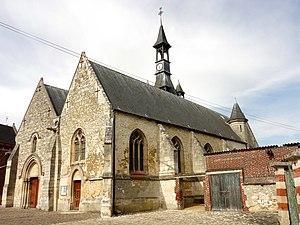
Église Saint-Pierre-et-Saint-Paul de Fitz-James (voir titre).
L'église Saint-Pierre-et-Saint-Paul est une église catholique paroissiale située à Fitz-James, en France. Elle a probablement été fondée par l'abbaye de Saint-Benoit-sur-Loire, qui était collateur de la cure, et entretenait un prieuré sur place. Il a été réuni à la paroisse en 1767. Les parties les plus anciennes de l'église actuelle remontent à la fin de la période romane, aux années 1140. Il s'agit de la base du clocher, qui possède une voûte d'ogives d'origine ; de l'élévation extérieure de la travée suivante du chœur ; et de cinq contreforts. La façade romane existait encore au milieu du XIXᵉ siècle. Elle a été réinventée lors d'une restauration pendant la seconde moitié du XIXᵉ siècle, et n'est plus qu'un pastiche architectural. La corniche, les deux fenêtres au nord de la nef, et le clocher du milieu du XIIᵉ siècle ont également été sacrifiés à une mise au goût du jour au XIXᵉ siècle, et l'intérieur de la nef romane est désormais pourvu de voûtes néo-gothiques. La plus grande partie de l'église date toutefois de la période gothique flamboyante, du second quart du XVIᵉ siècle.